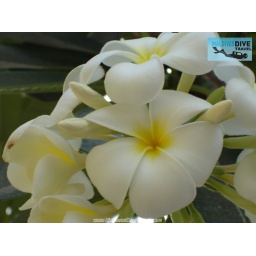
Some big white flowers that grow in the Maldives.